Β-Carbon elimination

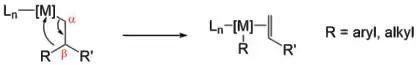

In terms of thermodynamics, more electron-deficient metal centers increase the likelihood of β-alkyl elimination. For example, β-alkyl elimination is more favorable than β-hydride elimination when it is bonded to electron-deficient early transition metals (Hf, Ti, Zr, Nb, etc.) with d configuration. Computational studies show a thermodynamic preference for β-Me elimination over β-H elimination in these complexes due to additional stability for the metal–alkyl species. The origin of the additional bonding interaction comes from an orbital centered on the CH weakly π-donating to the LUMO of the d of the metal center which is analogous to the hyperconjugation effect (see figure on the right), thus increasing the stability of M−CH over M−H species. Their calculations predict that a more electrophilic metal ion enhances the −CH π-donation, which consequently increases the stability of M−CH over M−H species. Conversely, a more electron-rich metal ion will favor M−H formation (for example, using the more electron-donating Cp* ligand in Cp*MX).